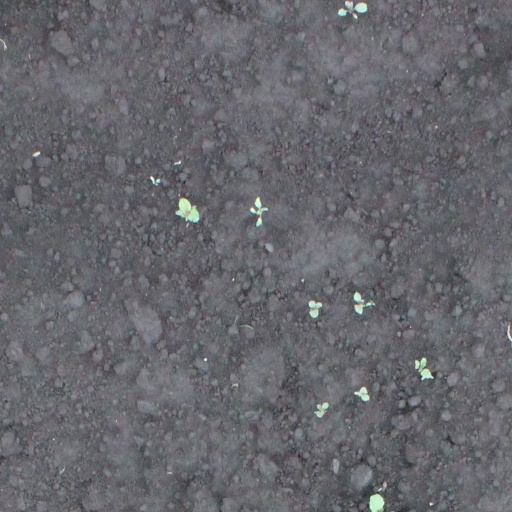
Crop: soybean